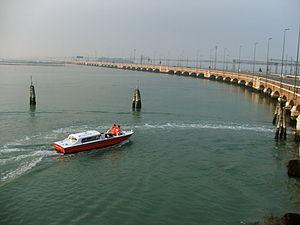
La liste des ponts les plus longs au monde recense les viaducs ou complexes de viaducs ou de ponts de longueur totale supérieure ou égale à 3 kilomètres et classés par ordre décroissant de longueur d'une part et les ouvrages de transports guidés d'autre part. Pour une liste de ponts classés selon leur portée, voir la liste des ponts suspendus et celle des ponts à haubans.
Cette liste de ponts d'Italie a pour vocation de présenter une liste de ponts remarquables d'Italie, tant par leurs caractéristiques dimensionnelles, que par leur intérêt architectural ou historique.